Dardiri Mohammed Osman

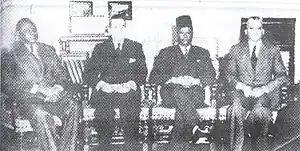
The First Sudanese Sovereignty Council (not including Ahmad Muhammad Salih), from right to left: Ahmad Muhammad Yasin, al-Dardiri Muhammad Uthman, Abd al-Fattah Muhammad al-Maghribi, and Siricio Iro Wani

Dardiri entered the political arena as secretary of the National Front, and travelled to Paris at the head of a delegation of senior Sudanese to defend the country's call for independence before the United Nations. He was elected as a member of the Governor-General's Committee in 1953, which was supervising the exercise of the powers of the Governor-General. In January 1956, when Sudan gained its independence, he was elected as a member of the Sovereignty Council.